Marcus A. Smith

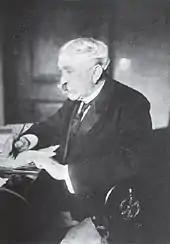
Smith in his later years

The loss of his reelection bid left Smith embittered. Additionally, his remaining financial resources were limited and Smith found himself in need of a job. To address these concerns Smith's friend, Epes Randolph, told him "Mark, you should go back to Washington and say to President Wilson, 'Mr. President, I've made a damn fool of myself over you a good many times—now you make a damn fool of yourself over me just once—give me some kind of a job'" Smith followed this advice and was appointed to the International Joint Commission on March 3, 1921, the last full day in office for both the senator and President.